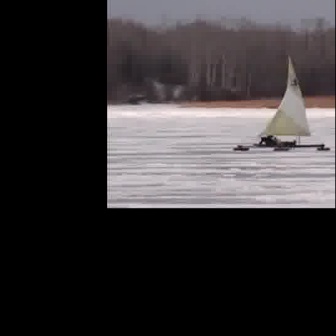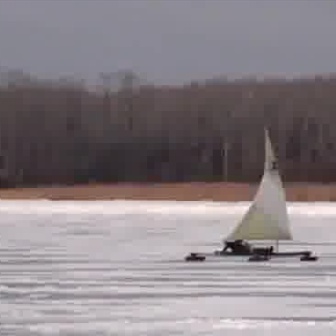
  Please identify the target specified by the bounding box [230,52,330,152] in the first image and locate it in the second image. Return the coordinates in [x_min,y_min,x_max,y_max] format.
Answer: [183,126,317,260]